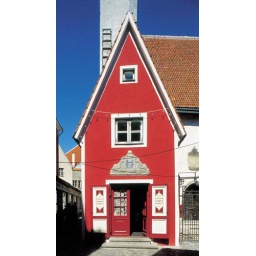
red house in Tallinn